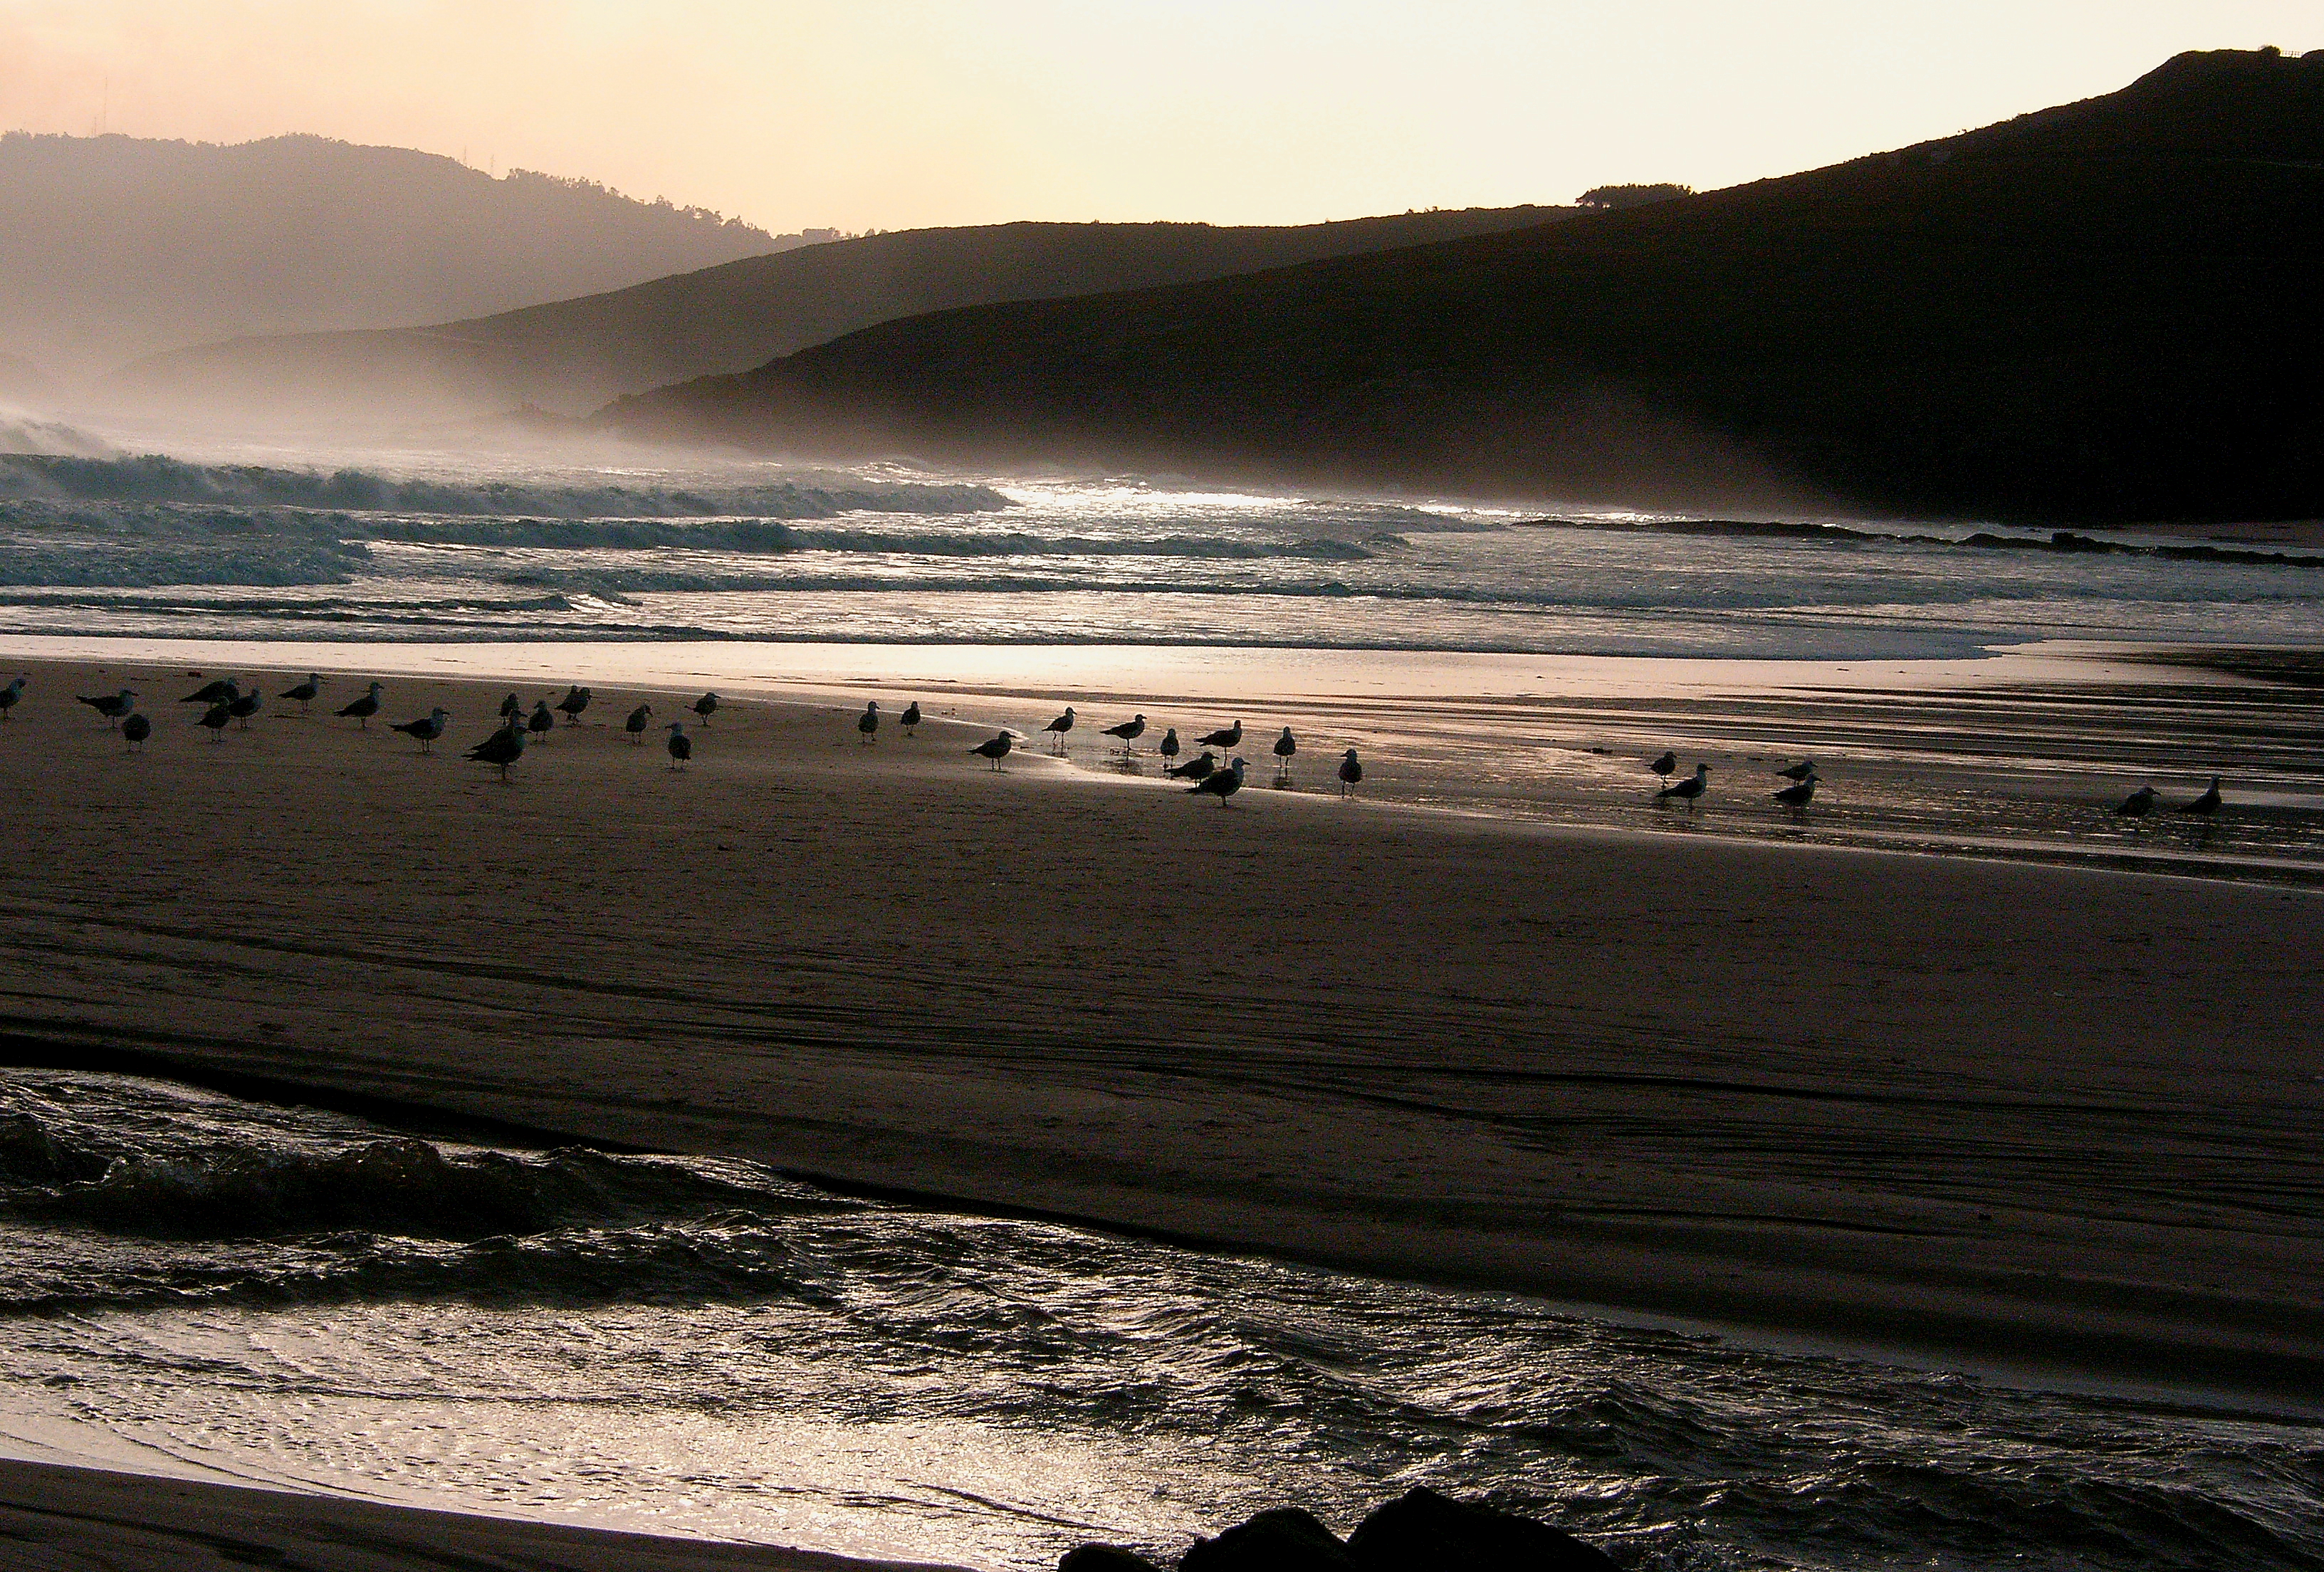
beach, sea, coast, water, sand, rock, ocean, horizon, cloud, sunrise, sunset, sunlight, morning, shore, wave, lake, dawn, dusk, evening, reflection, bay, material, body of water, spain, galicia, espana, ggl1, acoru a, atmospheric phenomenon, wind wave